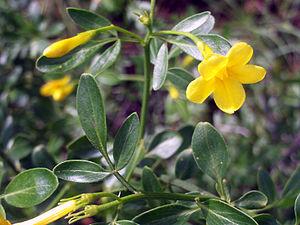
Jasminum fruticans, le Jasmin ligneux, ou Jasmin jaune ou Jasmin d'été est un sous-arbrisseau de la famille des Oleaceae. C'est l'un des rares jasmins poussant spontanément en France, où on le rencontre essentiellement en région méditerranéenne. Il fleurit au printemps et au début de l'été, sur les sols secs et ensoleillés, souvent rocheux, avec une légère préférence pour le calcaire. Il est cultivé en terrain sec, pour ses qualités ornementales.